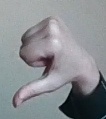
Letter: waw